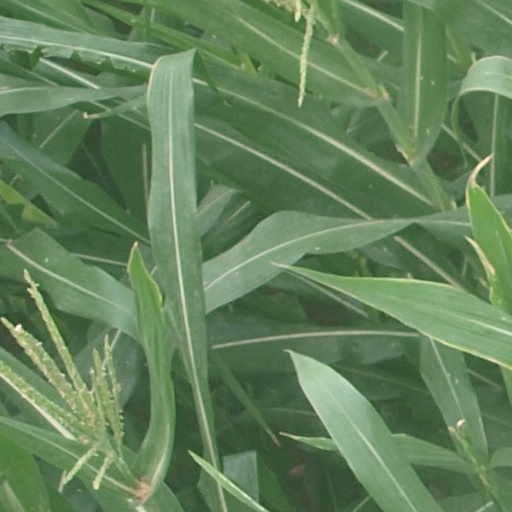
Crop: maize; corn